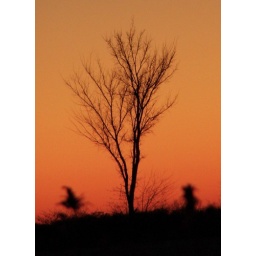
A lone tree in the field behind our house.